Port-Royal station

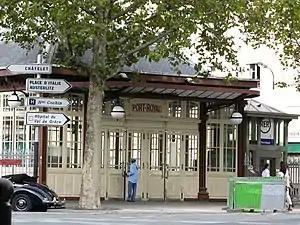
Port-Royal station entrance

Port-Royal station is a French railway station on the RER B line in Paris. It is located in the 5th arrondissement, not far from its tripoint border with the 6th and 14th arrondissements. It is named after Port-Royal Abbey, Paris.